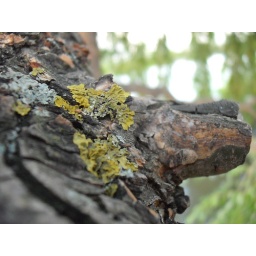
Found a nice tree by the river when we were walking and really liked that little piece...